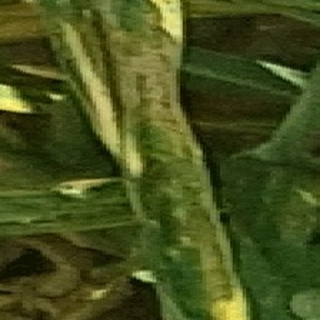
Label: wheat_yellow_rust